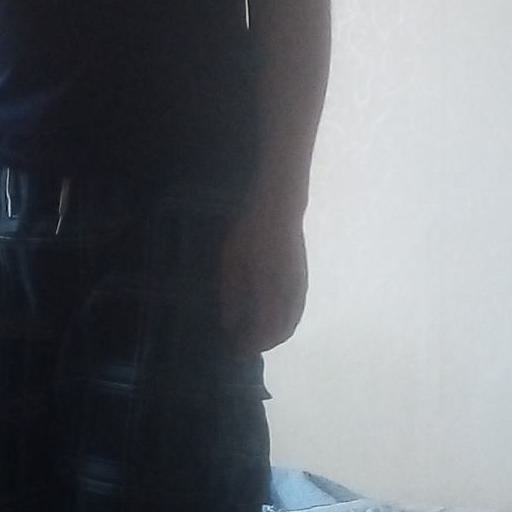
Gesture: no_gesture